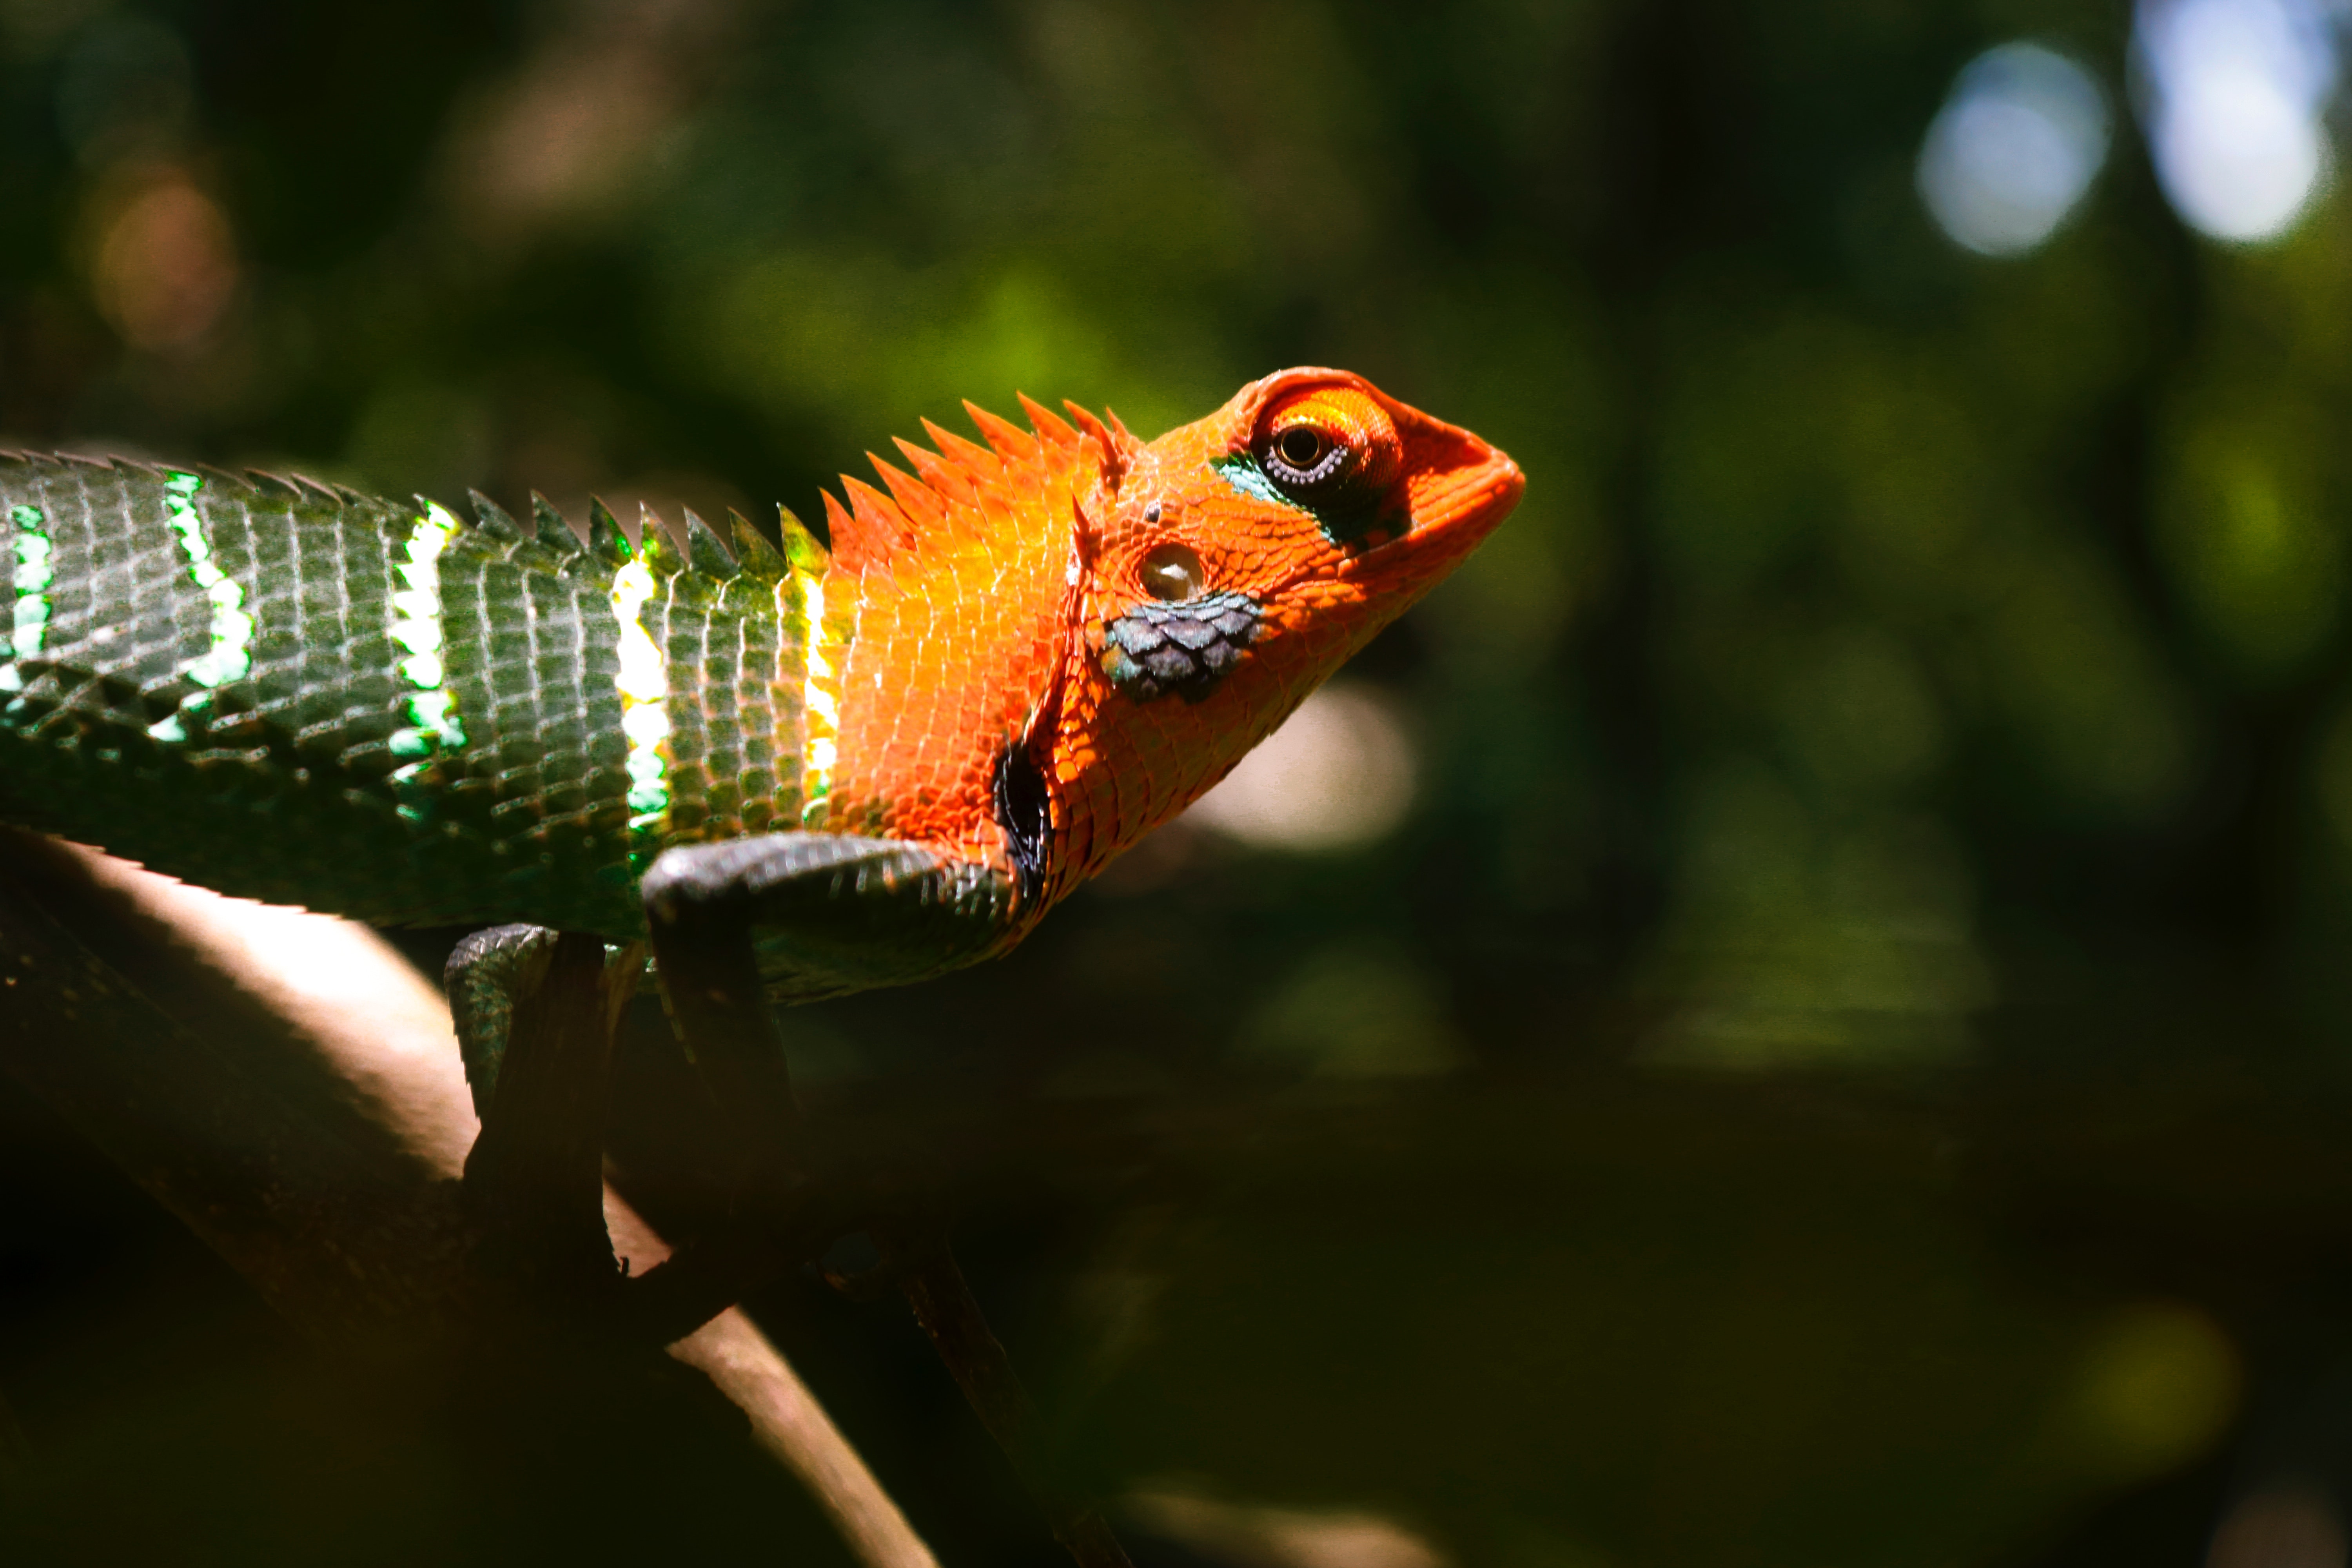
vertebrate, reptile, fauna, scaled reptile, chameleon, organism, lizard, wildlife, gecko, iguania, macro photography